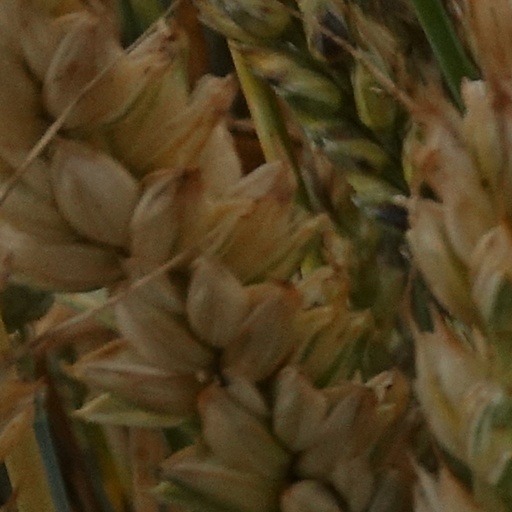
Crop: wheat